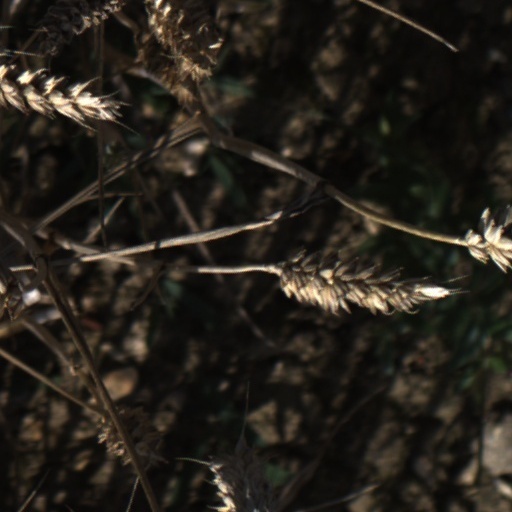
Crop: wheat